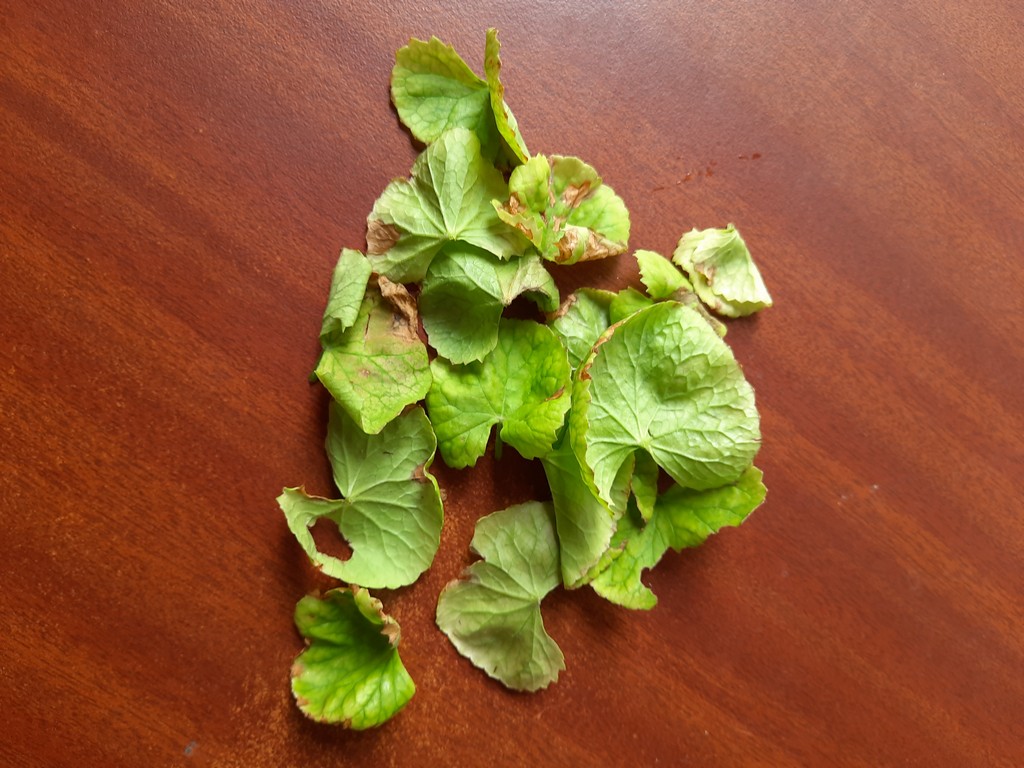
Label: Unhealthy